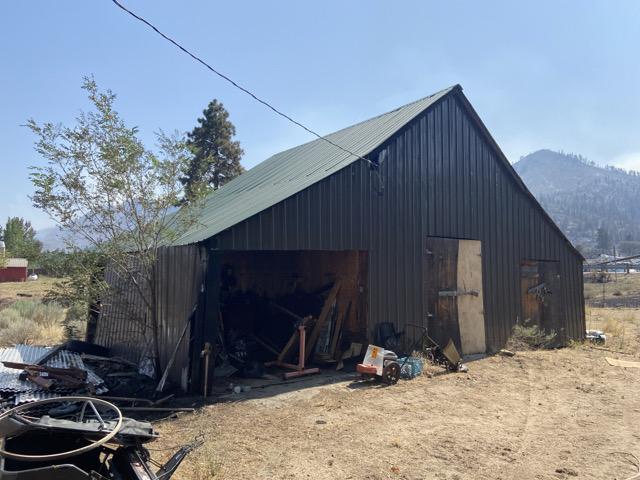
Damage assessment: affected